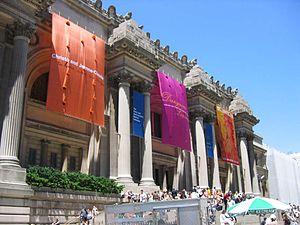
Le tourisme musical aux États-Unis recouvre la visite des nombreux musées consacrés à la musique et des hauts lieux de la musique ; lieux de création et salles de concerts. Ceux-ci sont particulièrement nombreux aux États-Unis qui ont vu naître un grand nombre de styles musicaux du XIXᵉ siècle et surtout du XXᵉ siècle qui se sont ensuite répandus à travers le monde.
La théorie économique des musées est un domaine de l'économie de la culture qui s'intéresse au fonctionnement économique des musées.
Cette liste, forcément incomplète puisqu'il n'existe pas de catalogue raisonné des œuvres de Braque, recense en priorité, parmi les pièces les plus importantes de l'artiste, celles qui sont exposées dans des musées. Ou bien, dans le cas de collections particulières, celles qui sont le plus souvent prêtées et qui apparaissent dans les rétrospectives. Les œuvres de Georges Braque se composent principalement de tableaux, catégorie dans laquelle se trouvent les papiers collés, qui sont des compositions, à ne pas à confondre avec des collages. L'artiste a aussi réalisé des livres d'artistes, des lithographies, des eaux-fortes, des sculptures, des tapisseries et des bijoux.
L’économie de la culture est la branche de l'économie s'intéressant aux aspects économiques de la création, de la distribution et de la consommation d'œuvres d'art. Longtemps cantonné aux beaux-arts, à l'édition, aux arts décoratifs, à la musique et aux spectacles vivants dans la tradition anglo-saxonne, son spectre s'est élargi depuis le début des années 1980 à l'étude des particularités des industries culturelles ainsi qu'à l'économie des institutions culturelles.